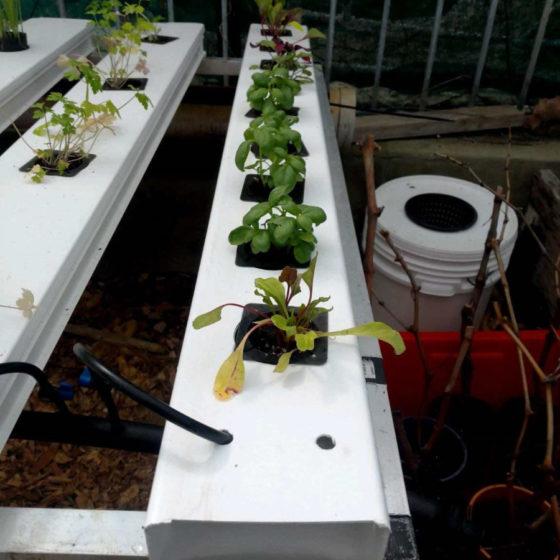
Huu ni kilimo aina ya mfumo ya [cs] hydroponic [cs]. Inaonyesha mfumo wa [cs] hydroponic [cs] ambayo mimea inakuwa bila udongo, kwa kutumia maji ya virutubisho. Mimea imeandaliwa katika mabomba meupe na kuna ndoo kubwa nyeupe pembeni.